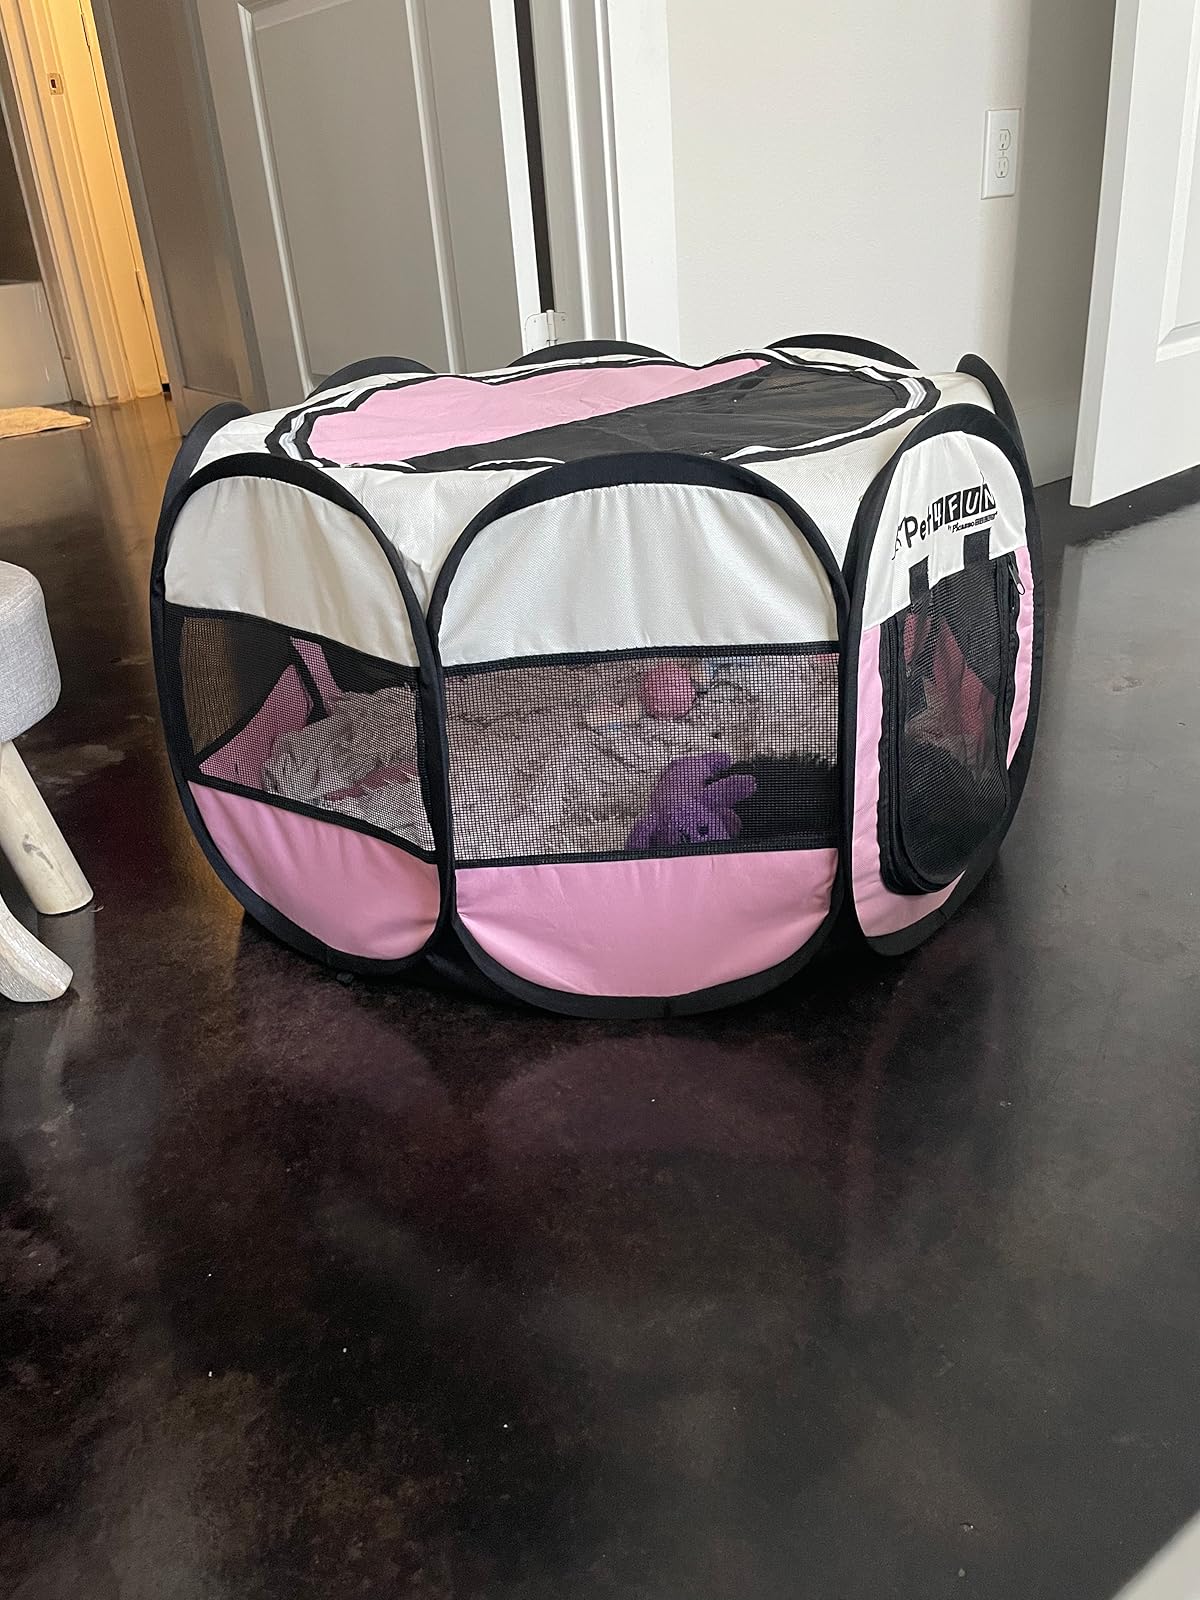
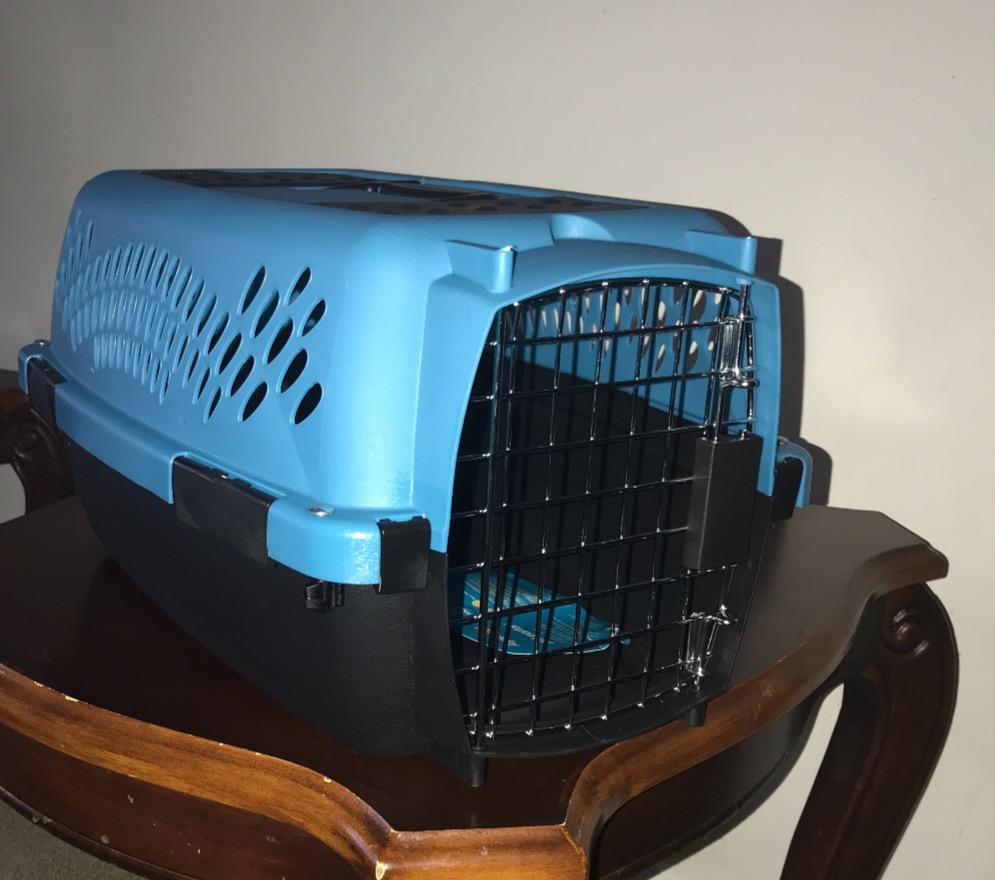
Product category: items_kennel
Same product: no